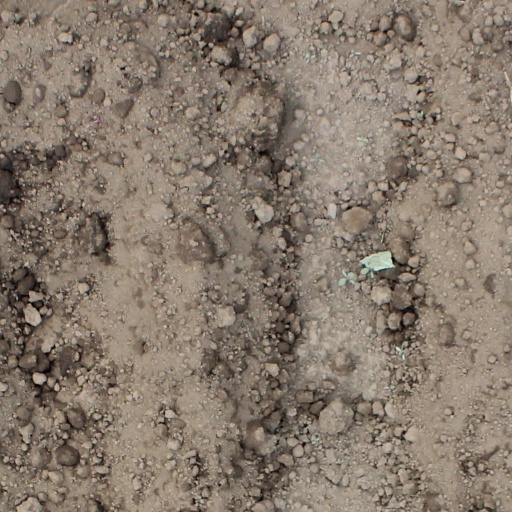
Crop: soybean